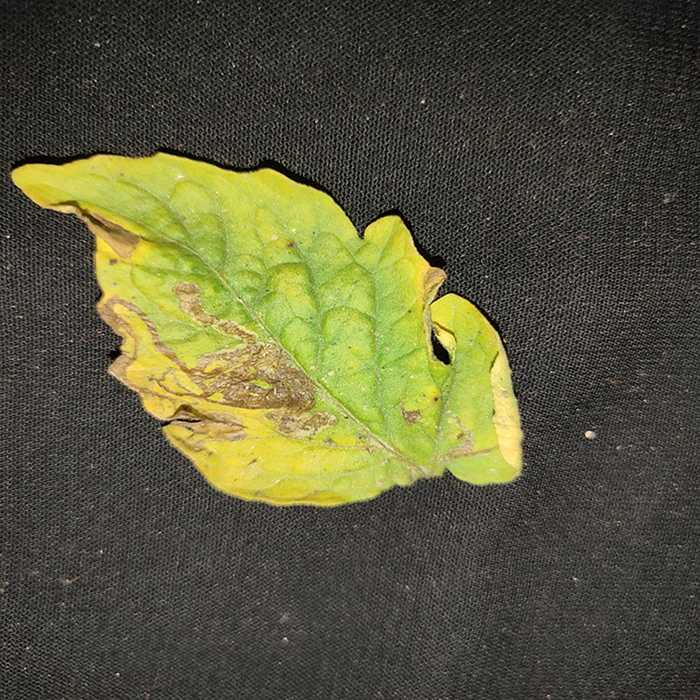
Plant: Tomato
Label: Tomato Bacterial spot